The Unthinkable (2021 film)

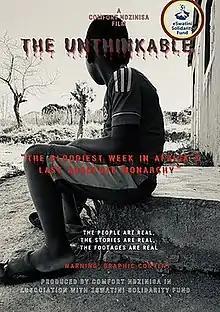
Theatrical release poster

The Unthinkable is a documentary film directed by Comfort Ndzinisa, which provides a view of the civil strife in The Kingdom of Eswatini through a blend of in-person interviews with victims and survivors of the state crack-down on pro-democracy 2021 Eswatini protests and footage. The unrest follows the death of a Law student, Thabani Nkomonye allegedly in the hands of the police.